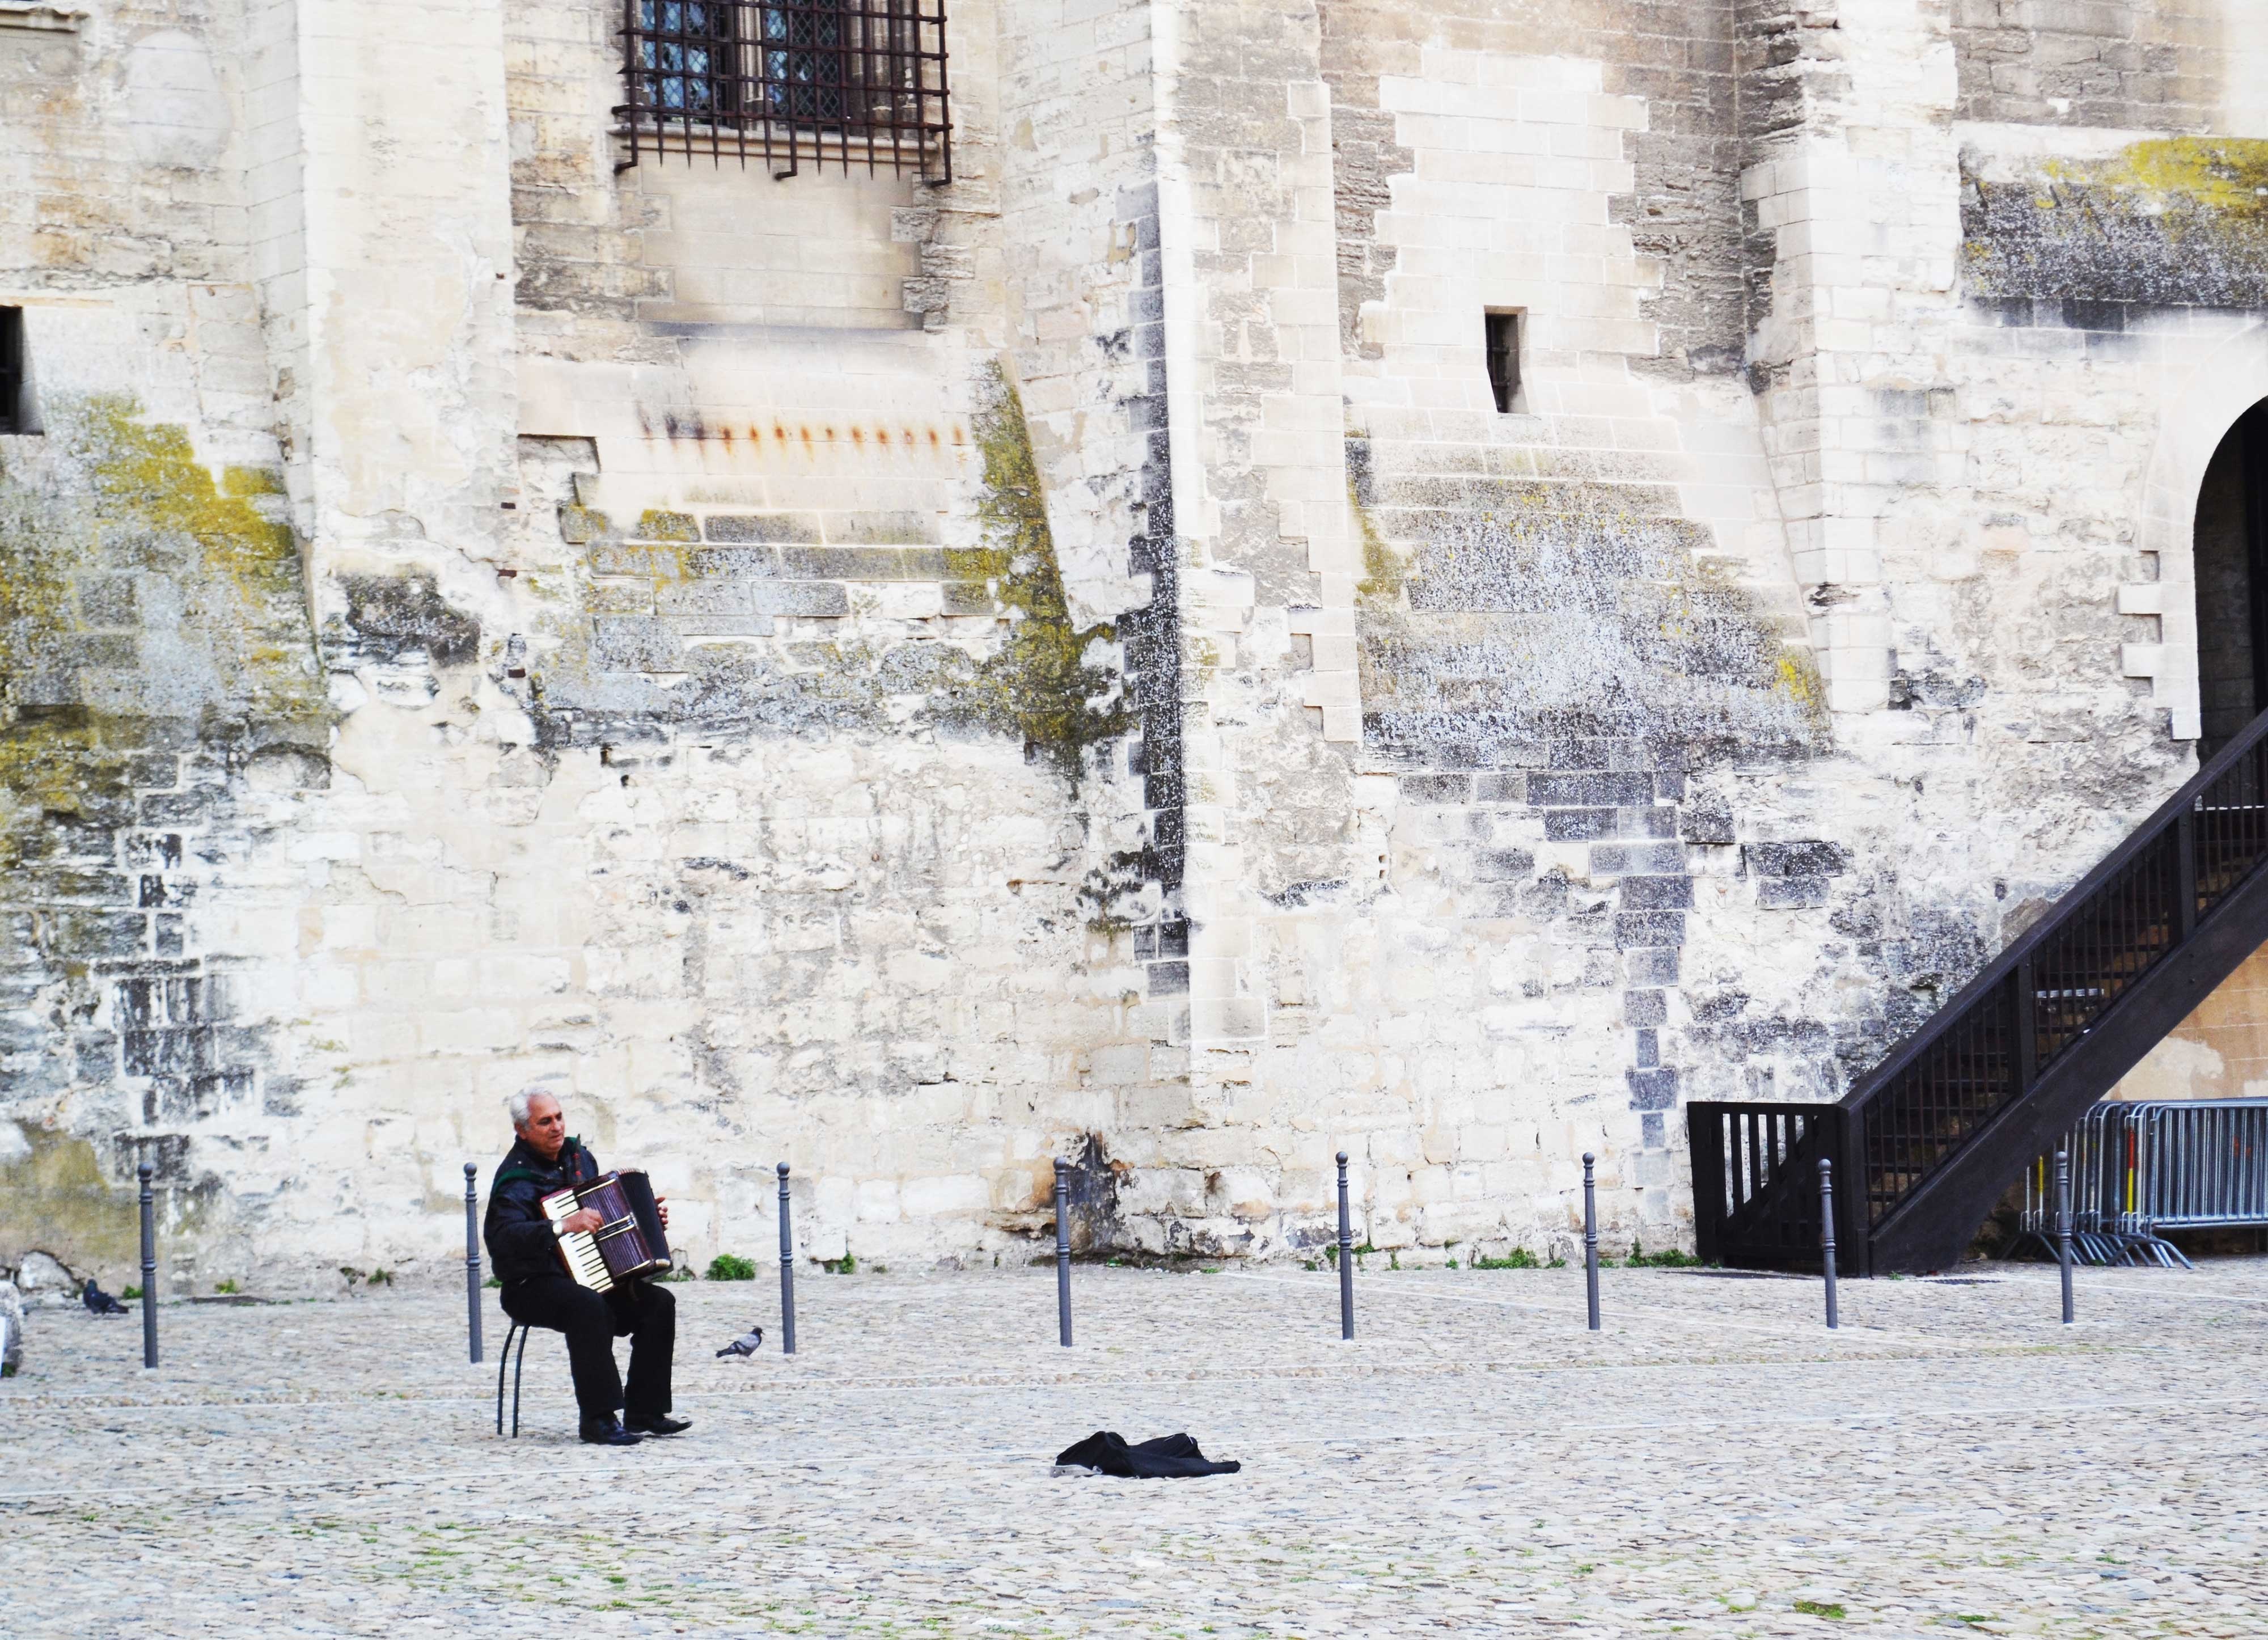
snow, winter, street, wall, weather, season, art, urban area